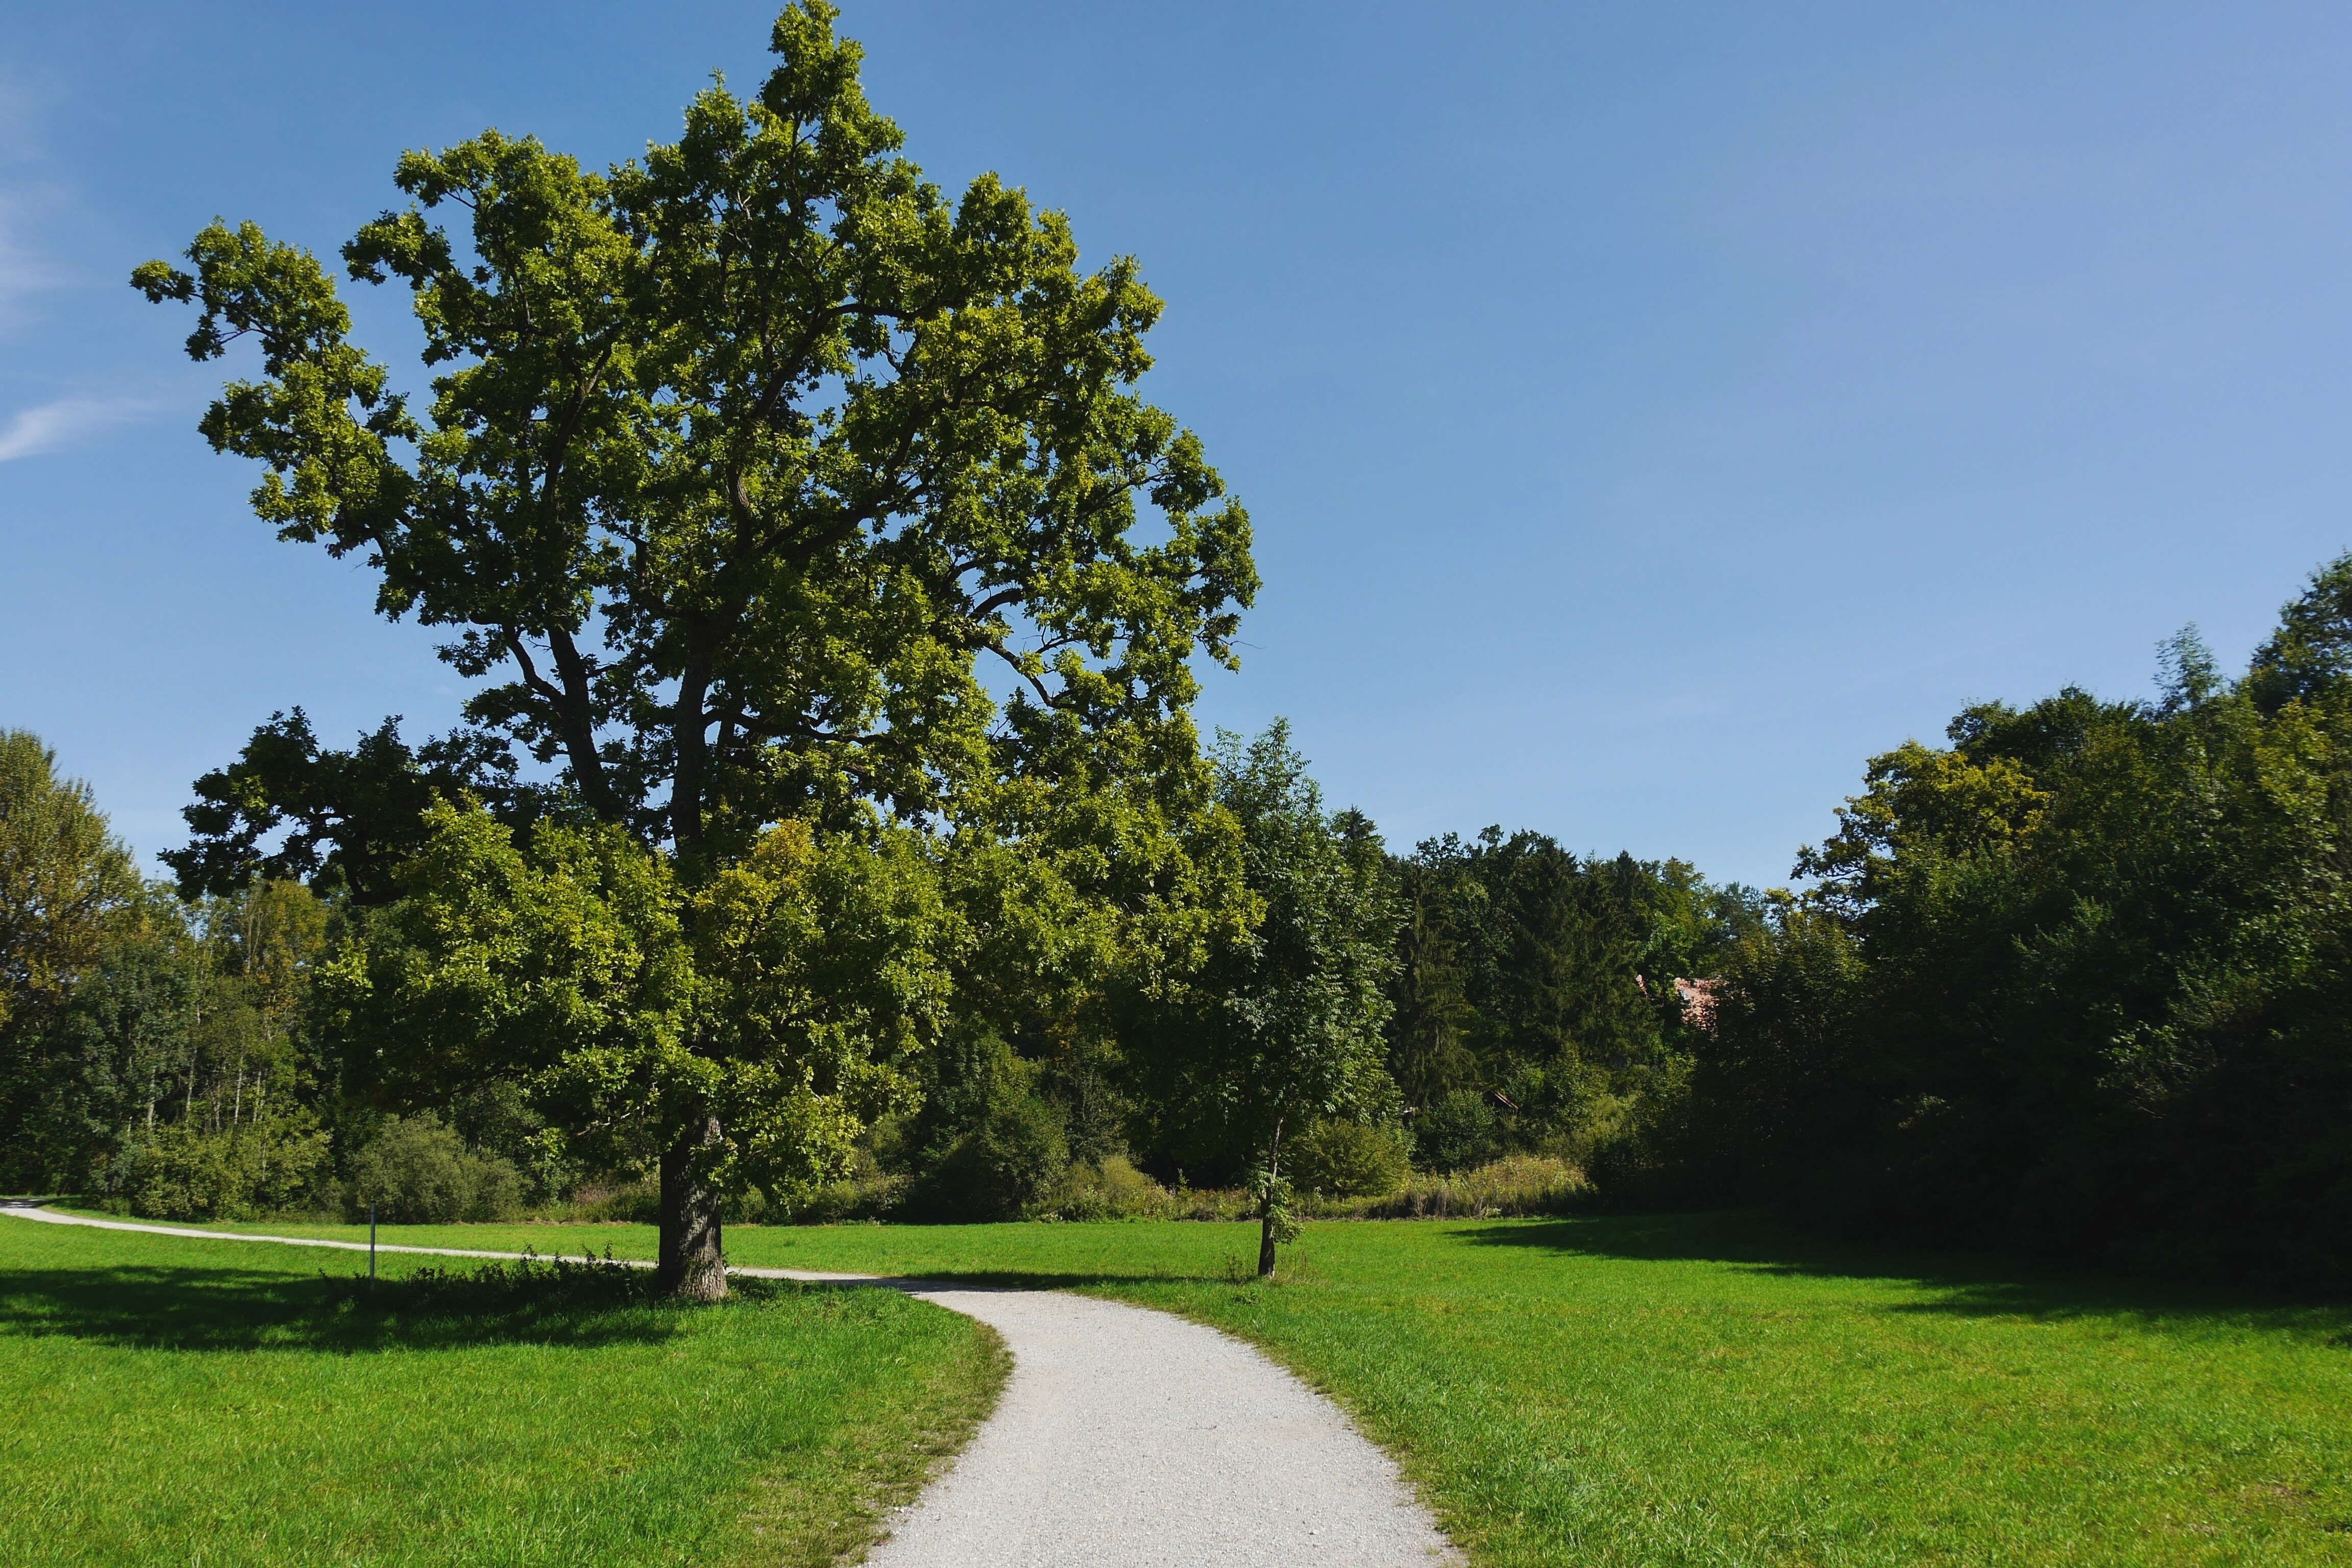
landscape, tree, forest, grass, lawn, meadow, hill, pasture, park, estate, ecosystem, rural area, m gorge, oak starnberg, woody plant, land lot